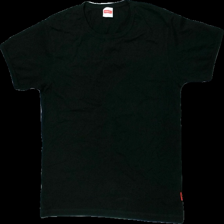
View: front
Type: T-shirt
Category: Men
Brand: Newbody
Colors: Black
Material: 100% bomull
Cut: C-collar
Size: L
Season: All
Damage: lite dammig
Damage location: middle center
Damage 2: lite dammig
Damage 2 location: middle center
Price range: <50
Recommended usage: Reuse
Description: svart t-shirt
Comment: lite dammig